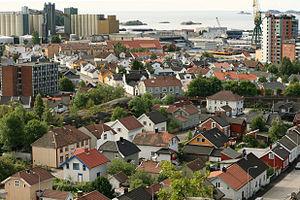
Le Championnat d'Europe féminin de handball 2010 est la neuvième édition du Championnat d'Europe féminin de handball. Il s'est déroulé du 7 au 19 décembre 2010 au Danemark et en Norvège.
Larvik est une ville du Comté de Vestfold en Norvège.